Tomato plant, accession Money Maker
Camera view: bottom (45 deg); turntable rotation: 210 degrees
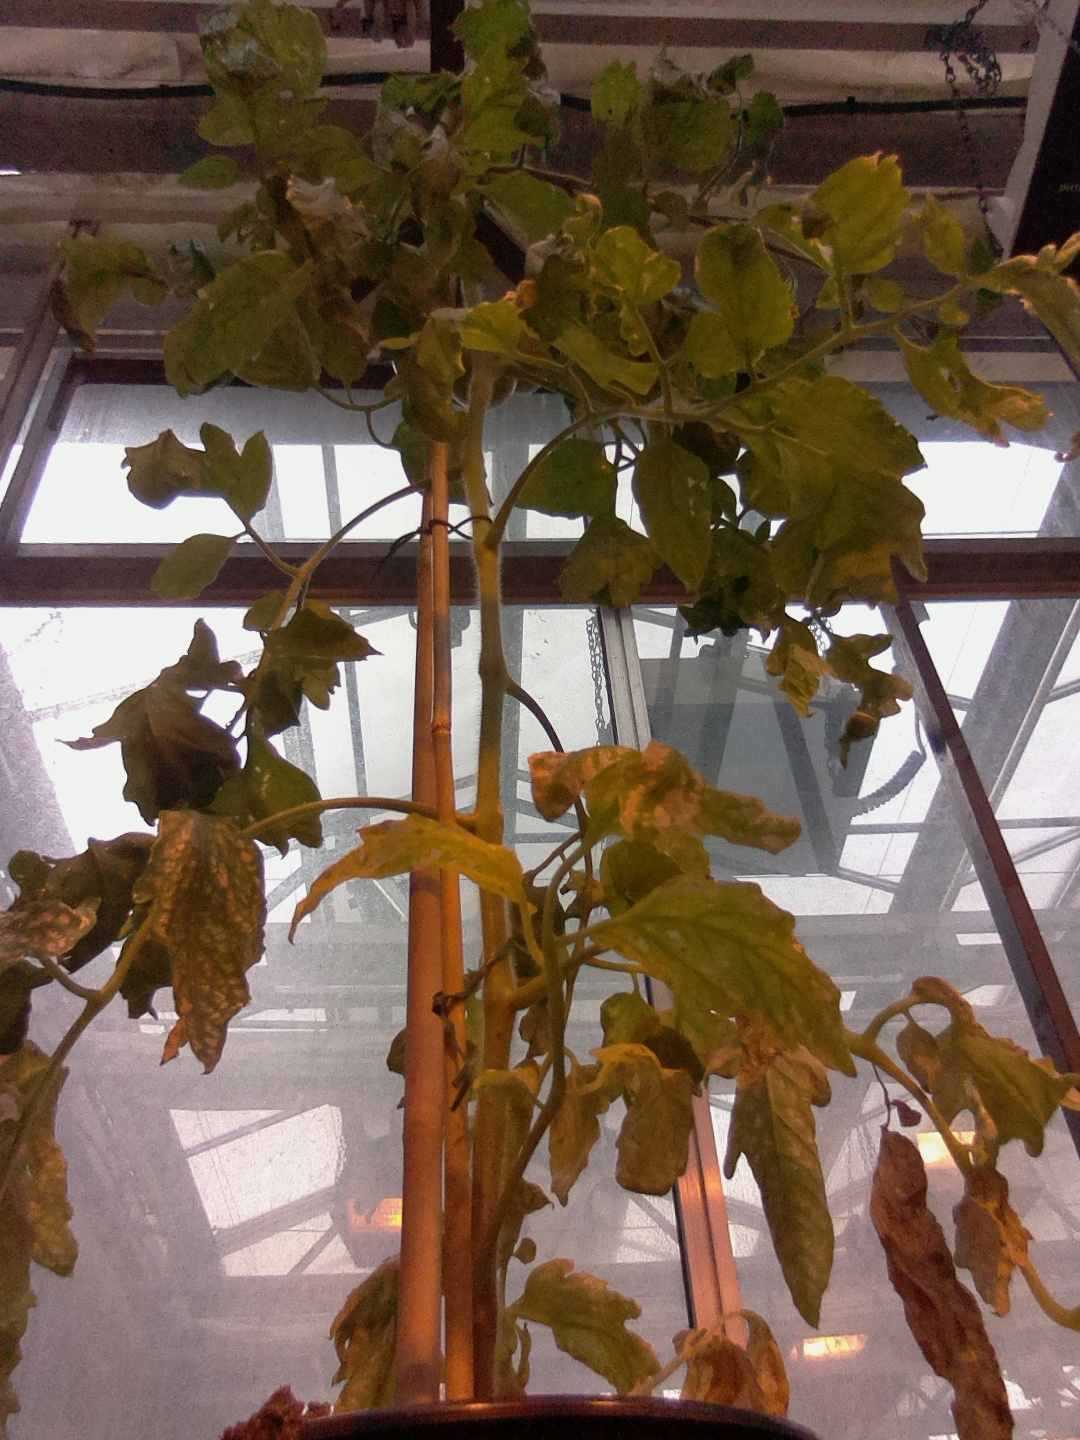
BBCH growth stage 76: 60%-70% of final fruit size